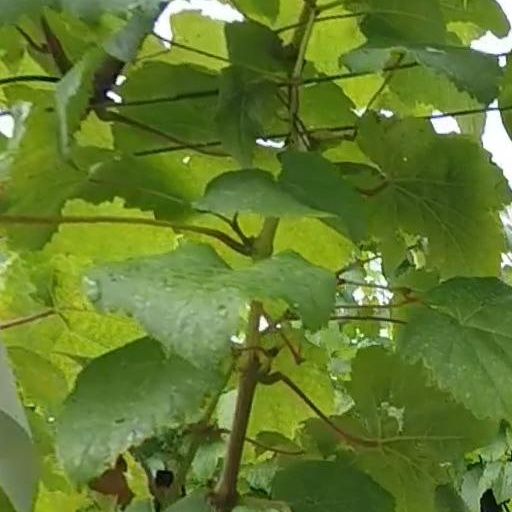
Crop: grape